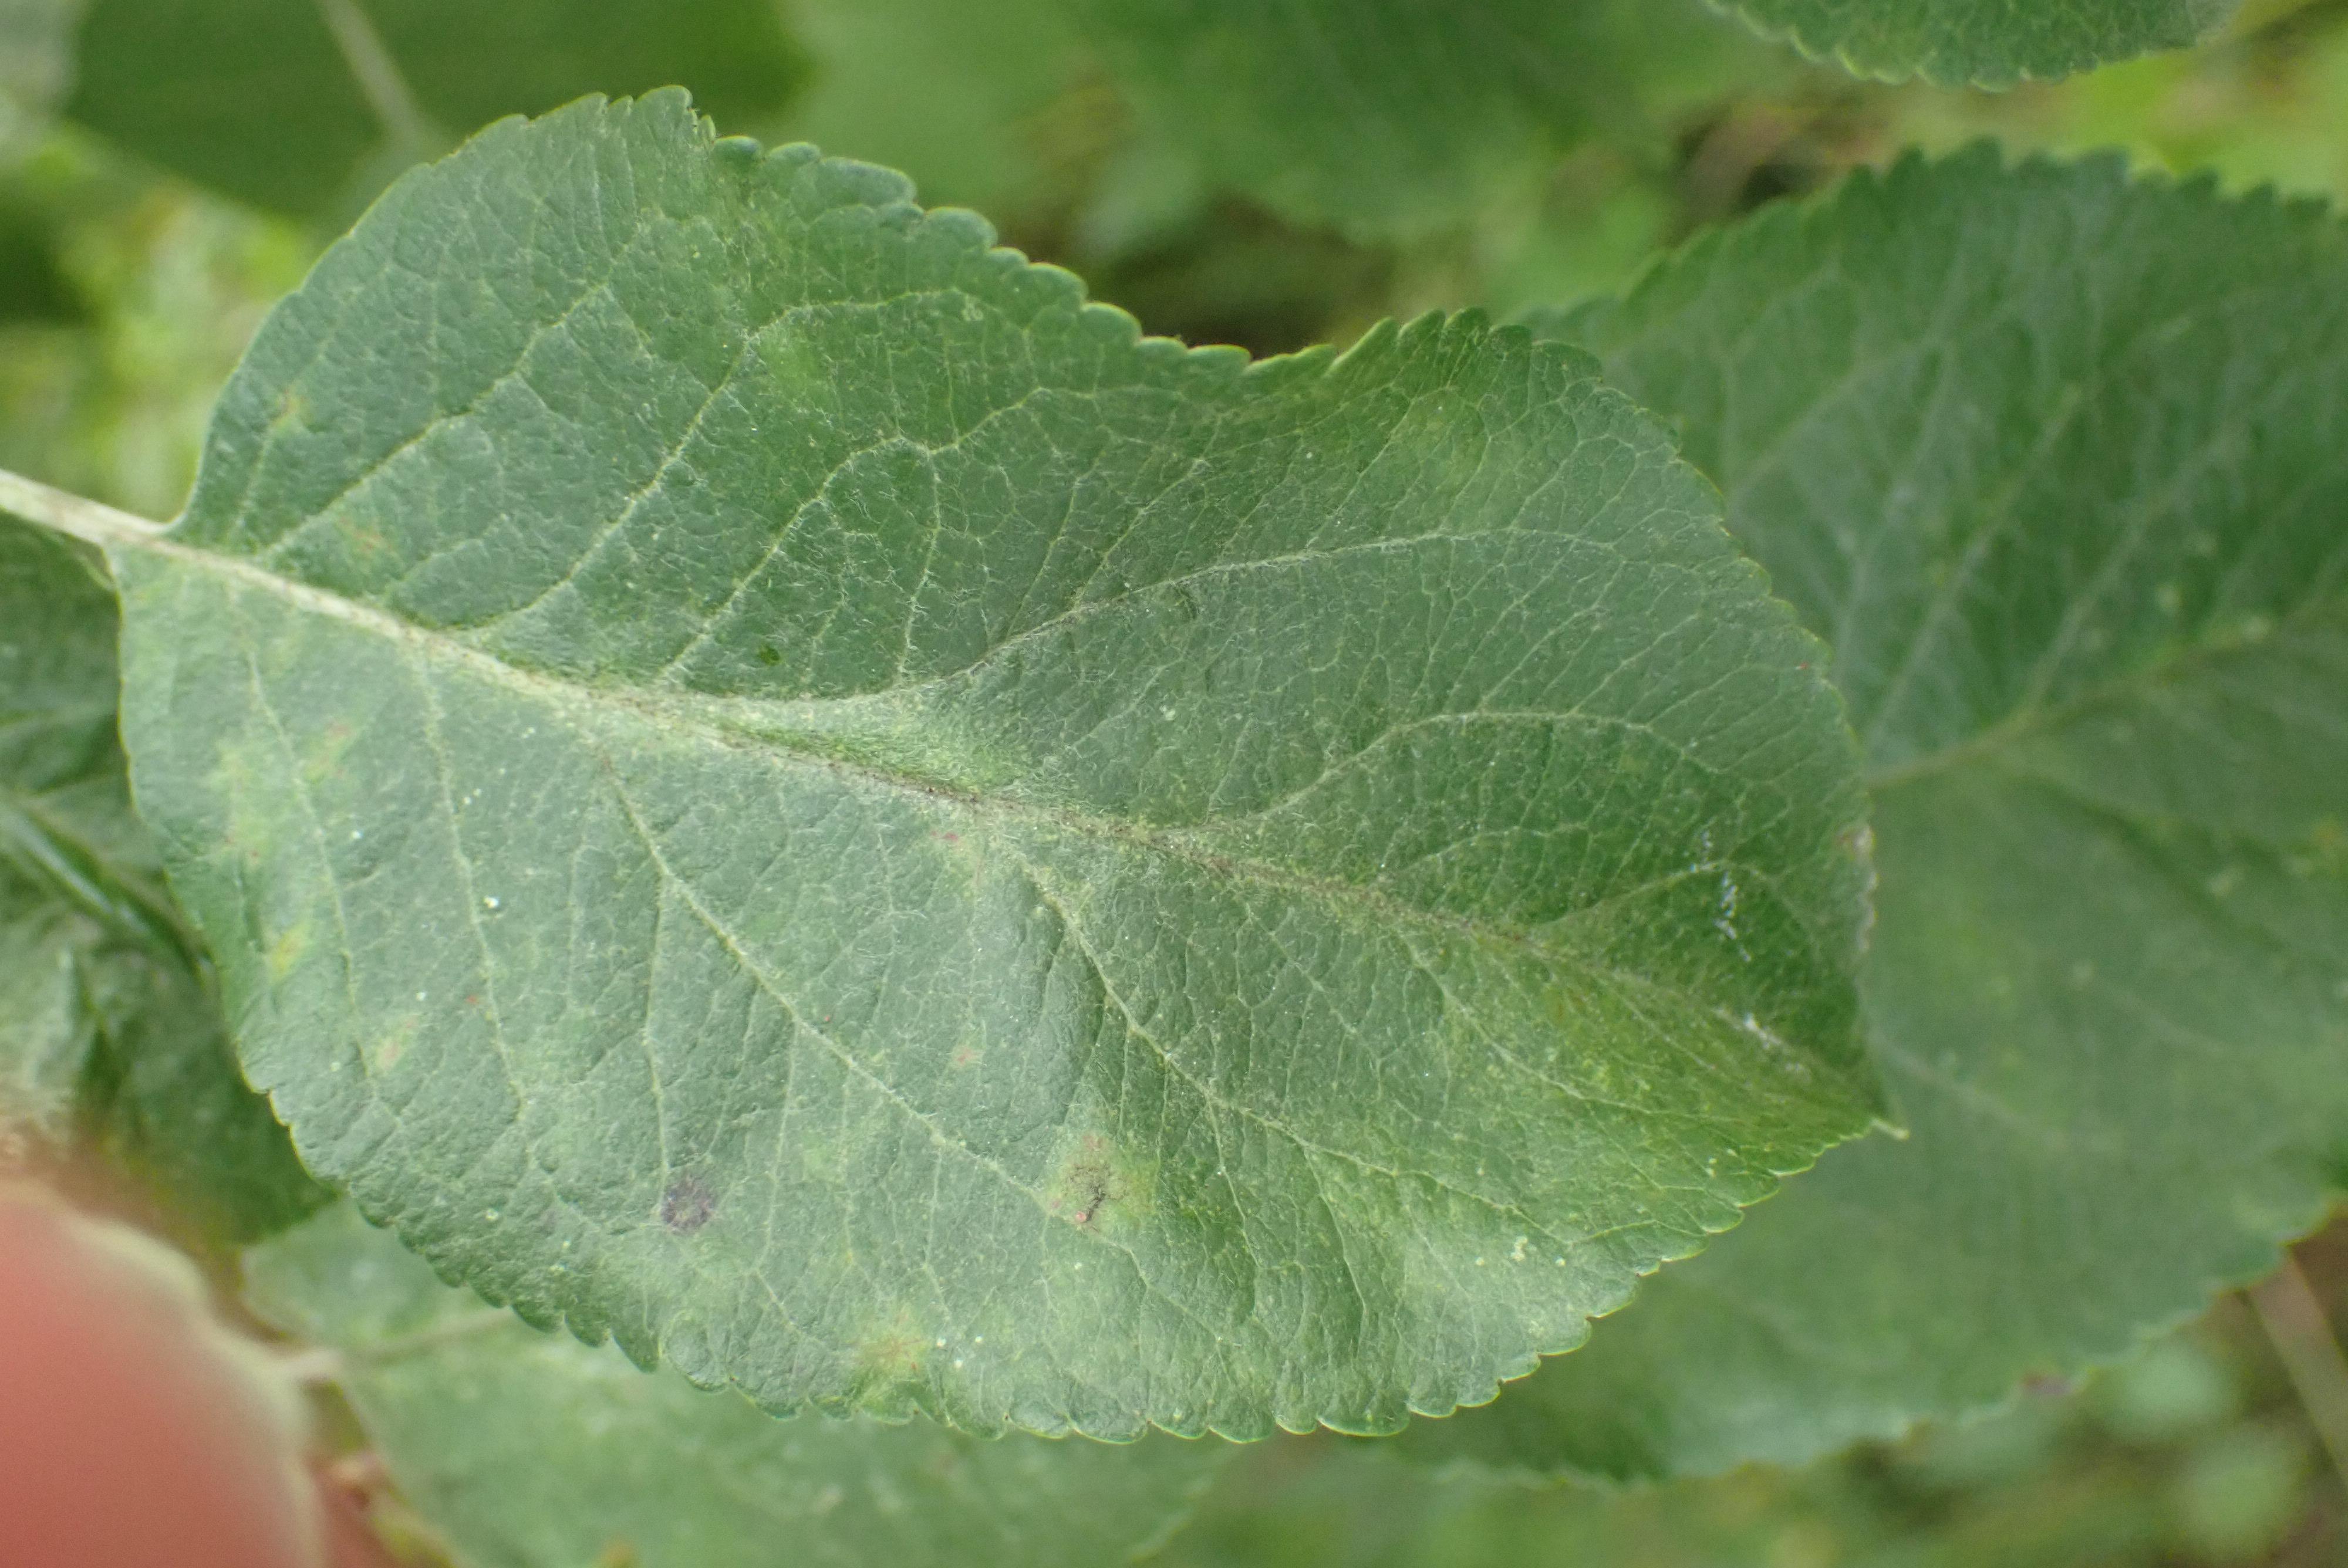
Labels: scab